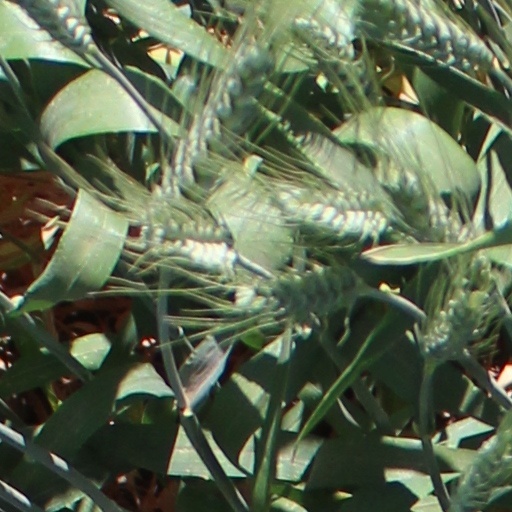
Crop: wheat